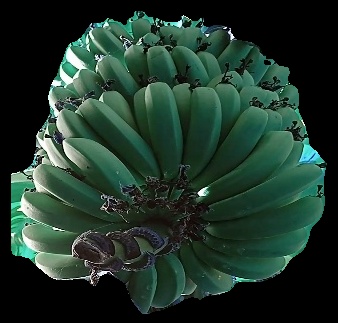
Variety: pachbale
Grade: grade1